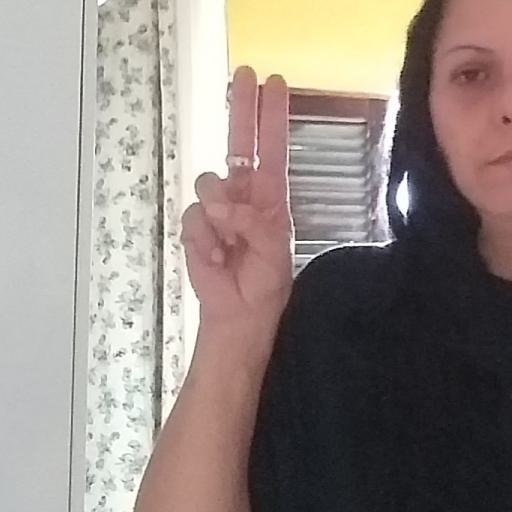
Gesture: two_up